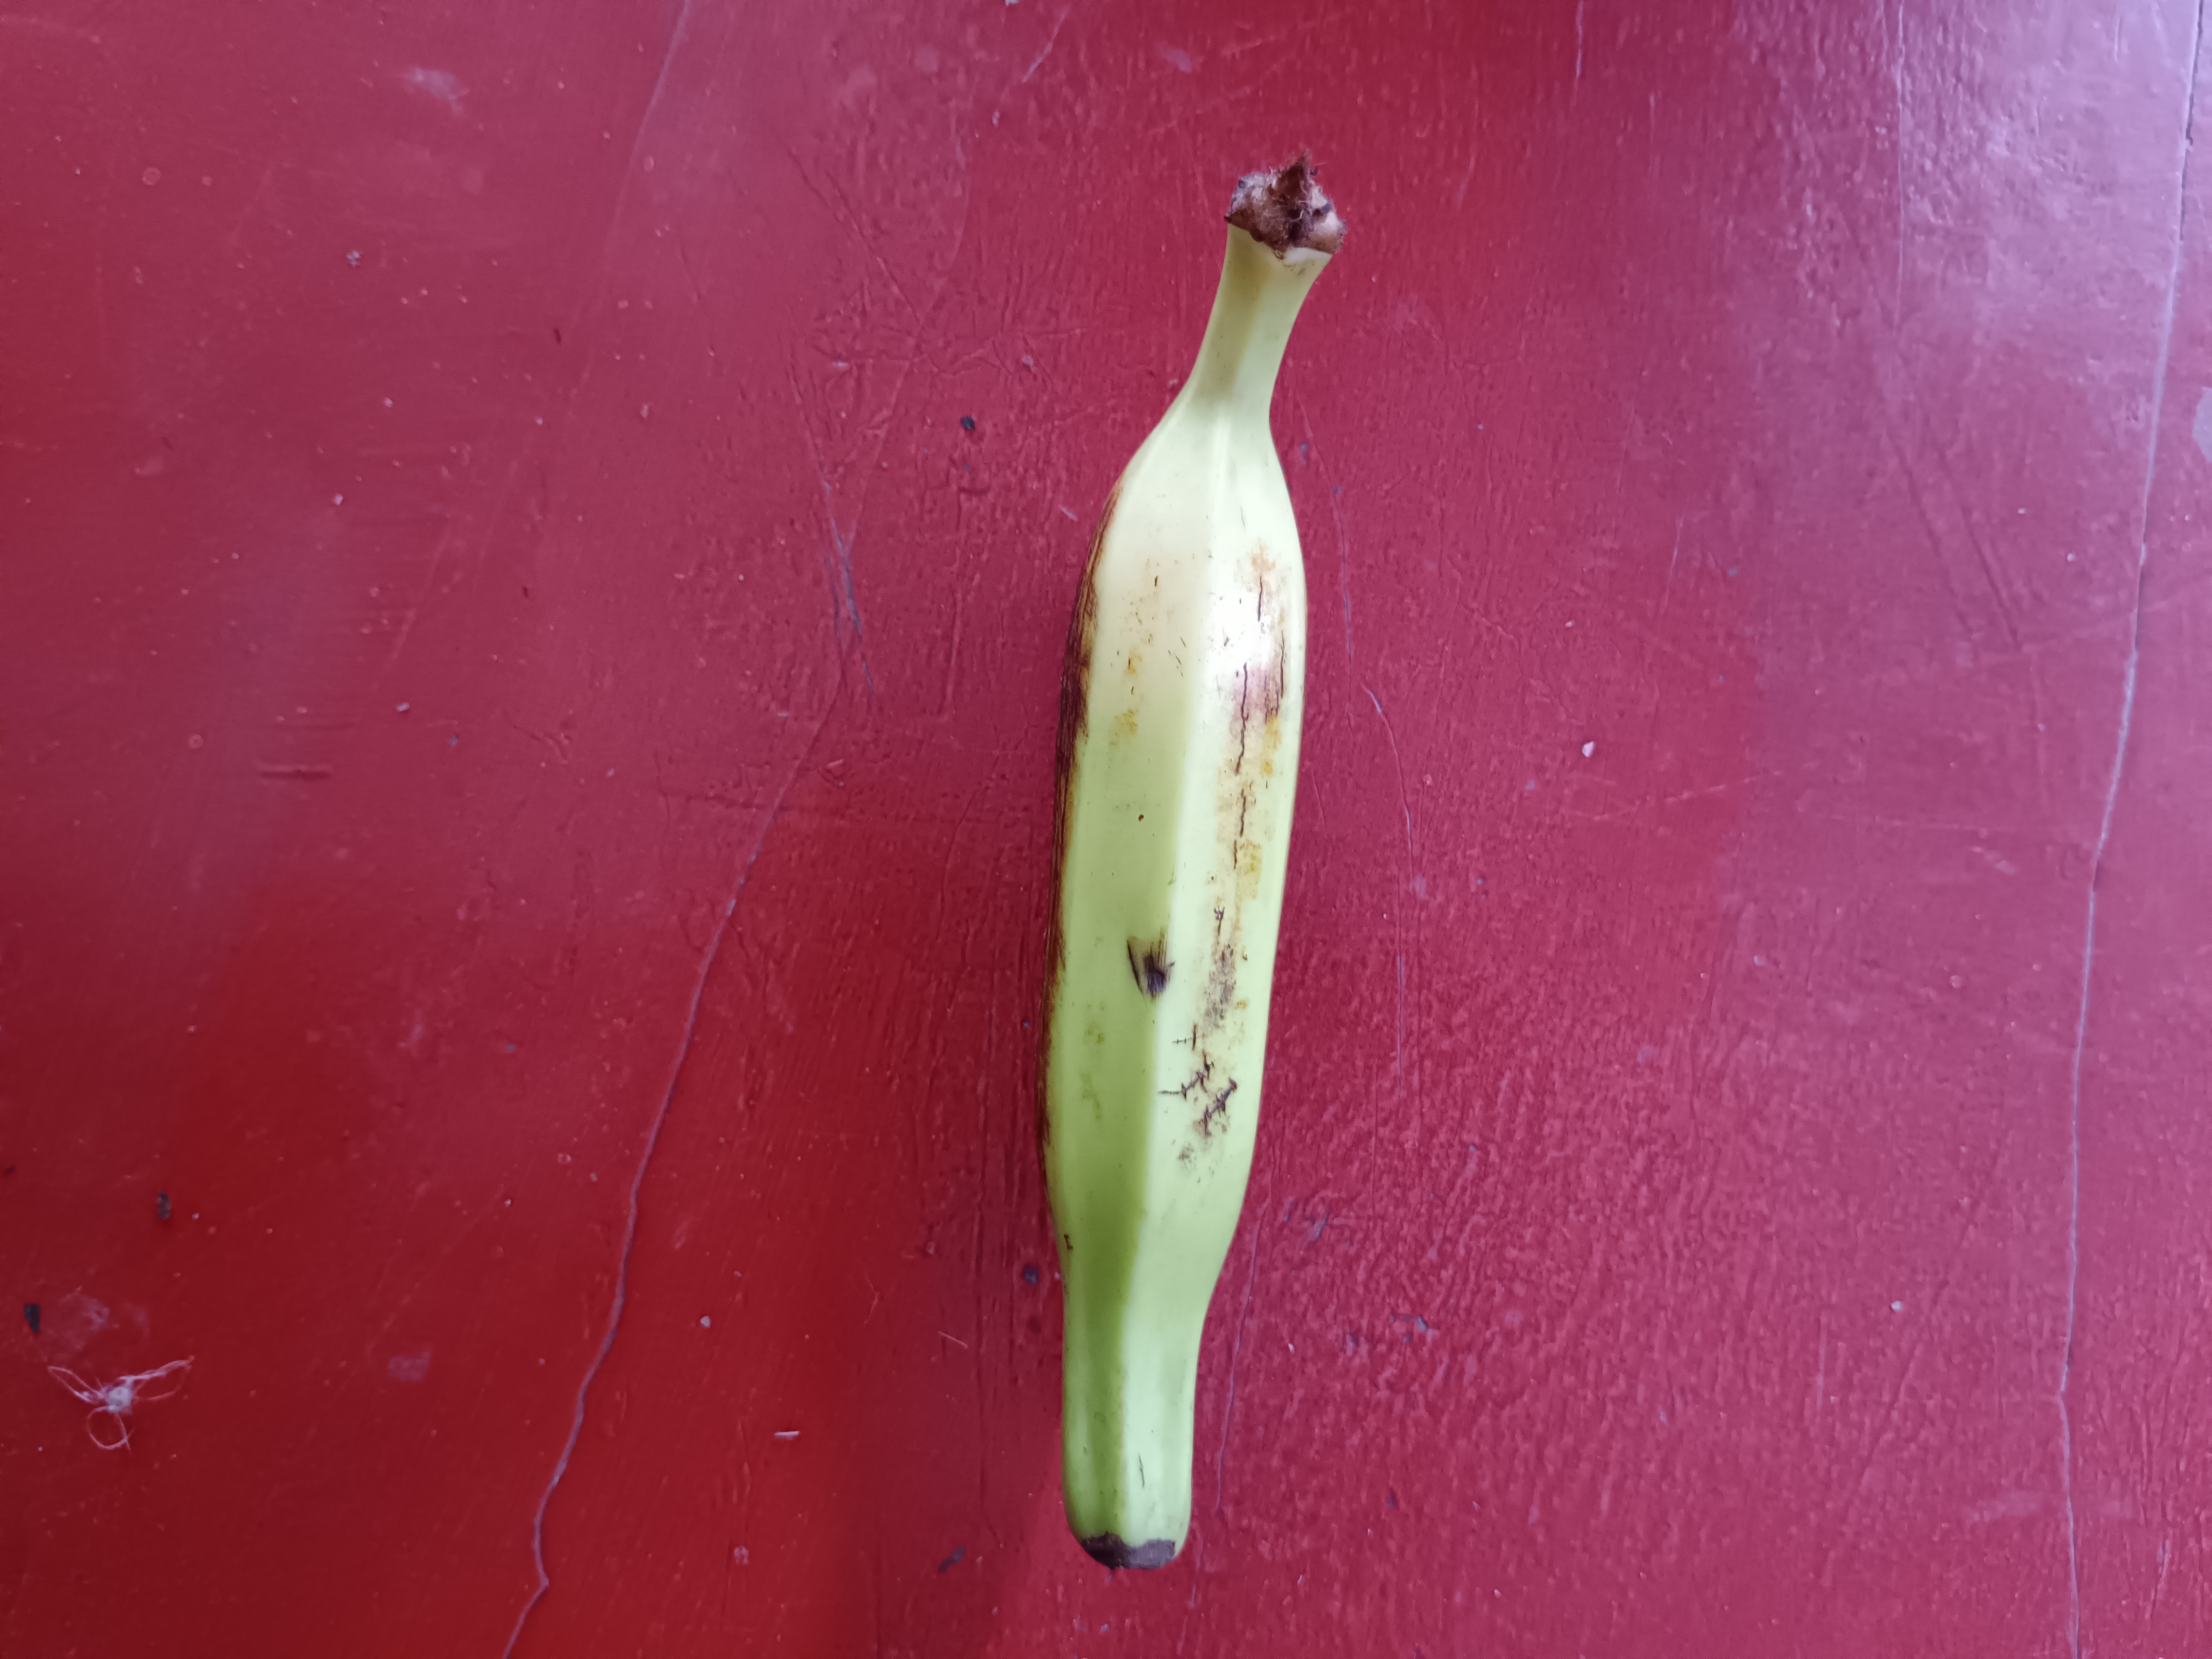
Banana variety: Anaji